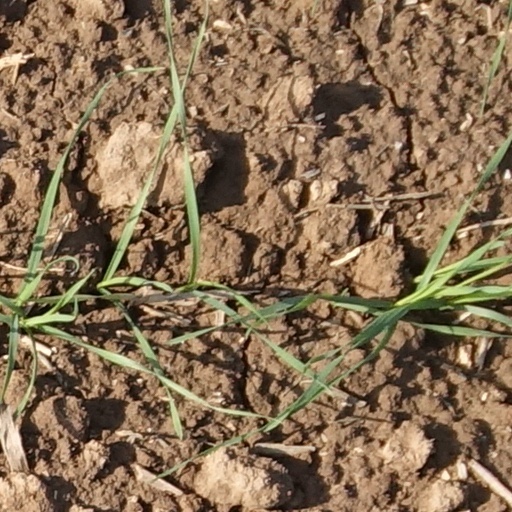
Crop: wheat